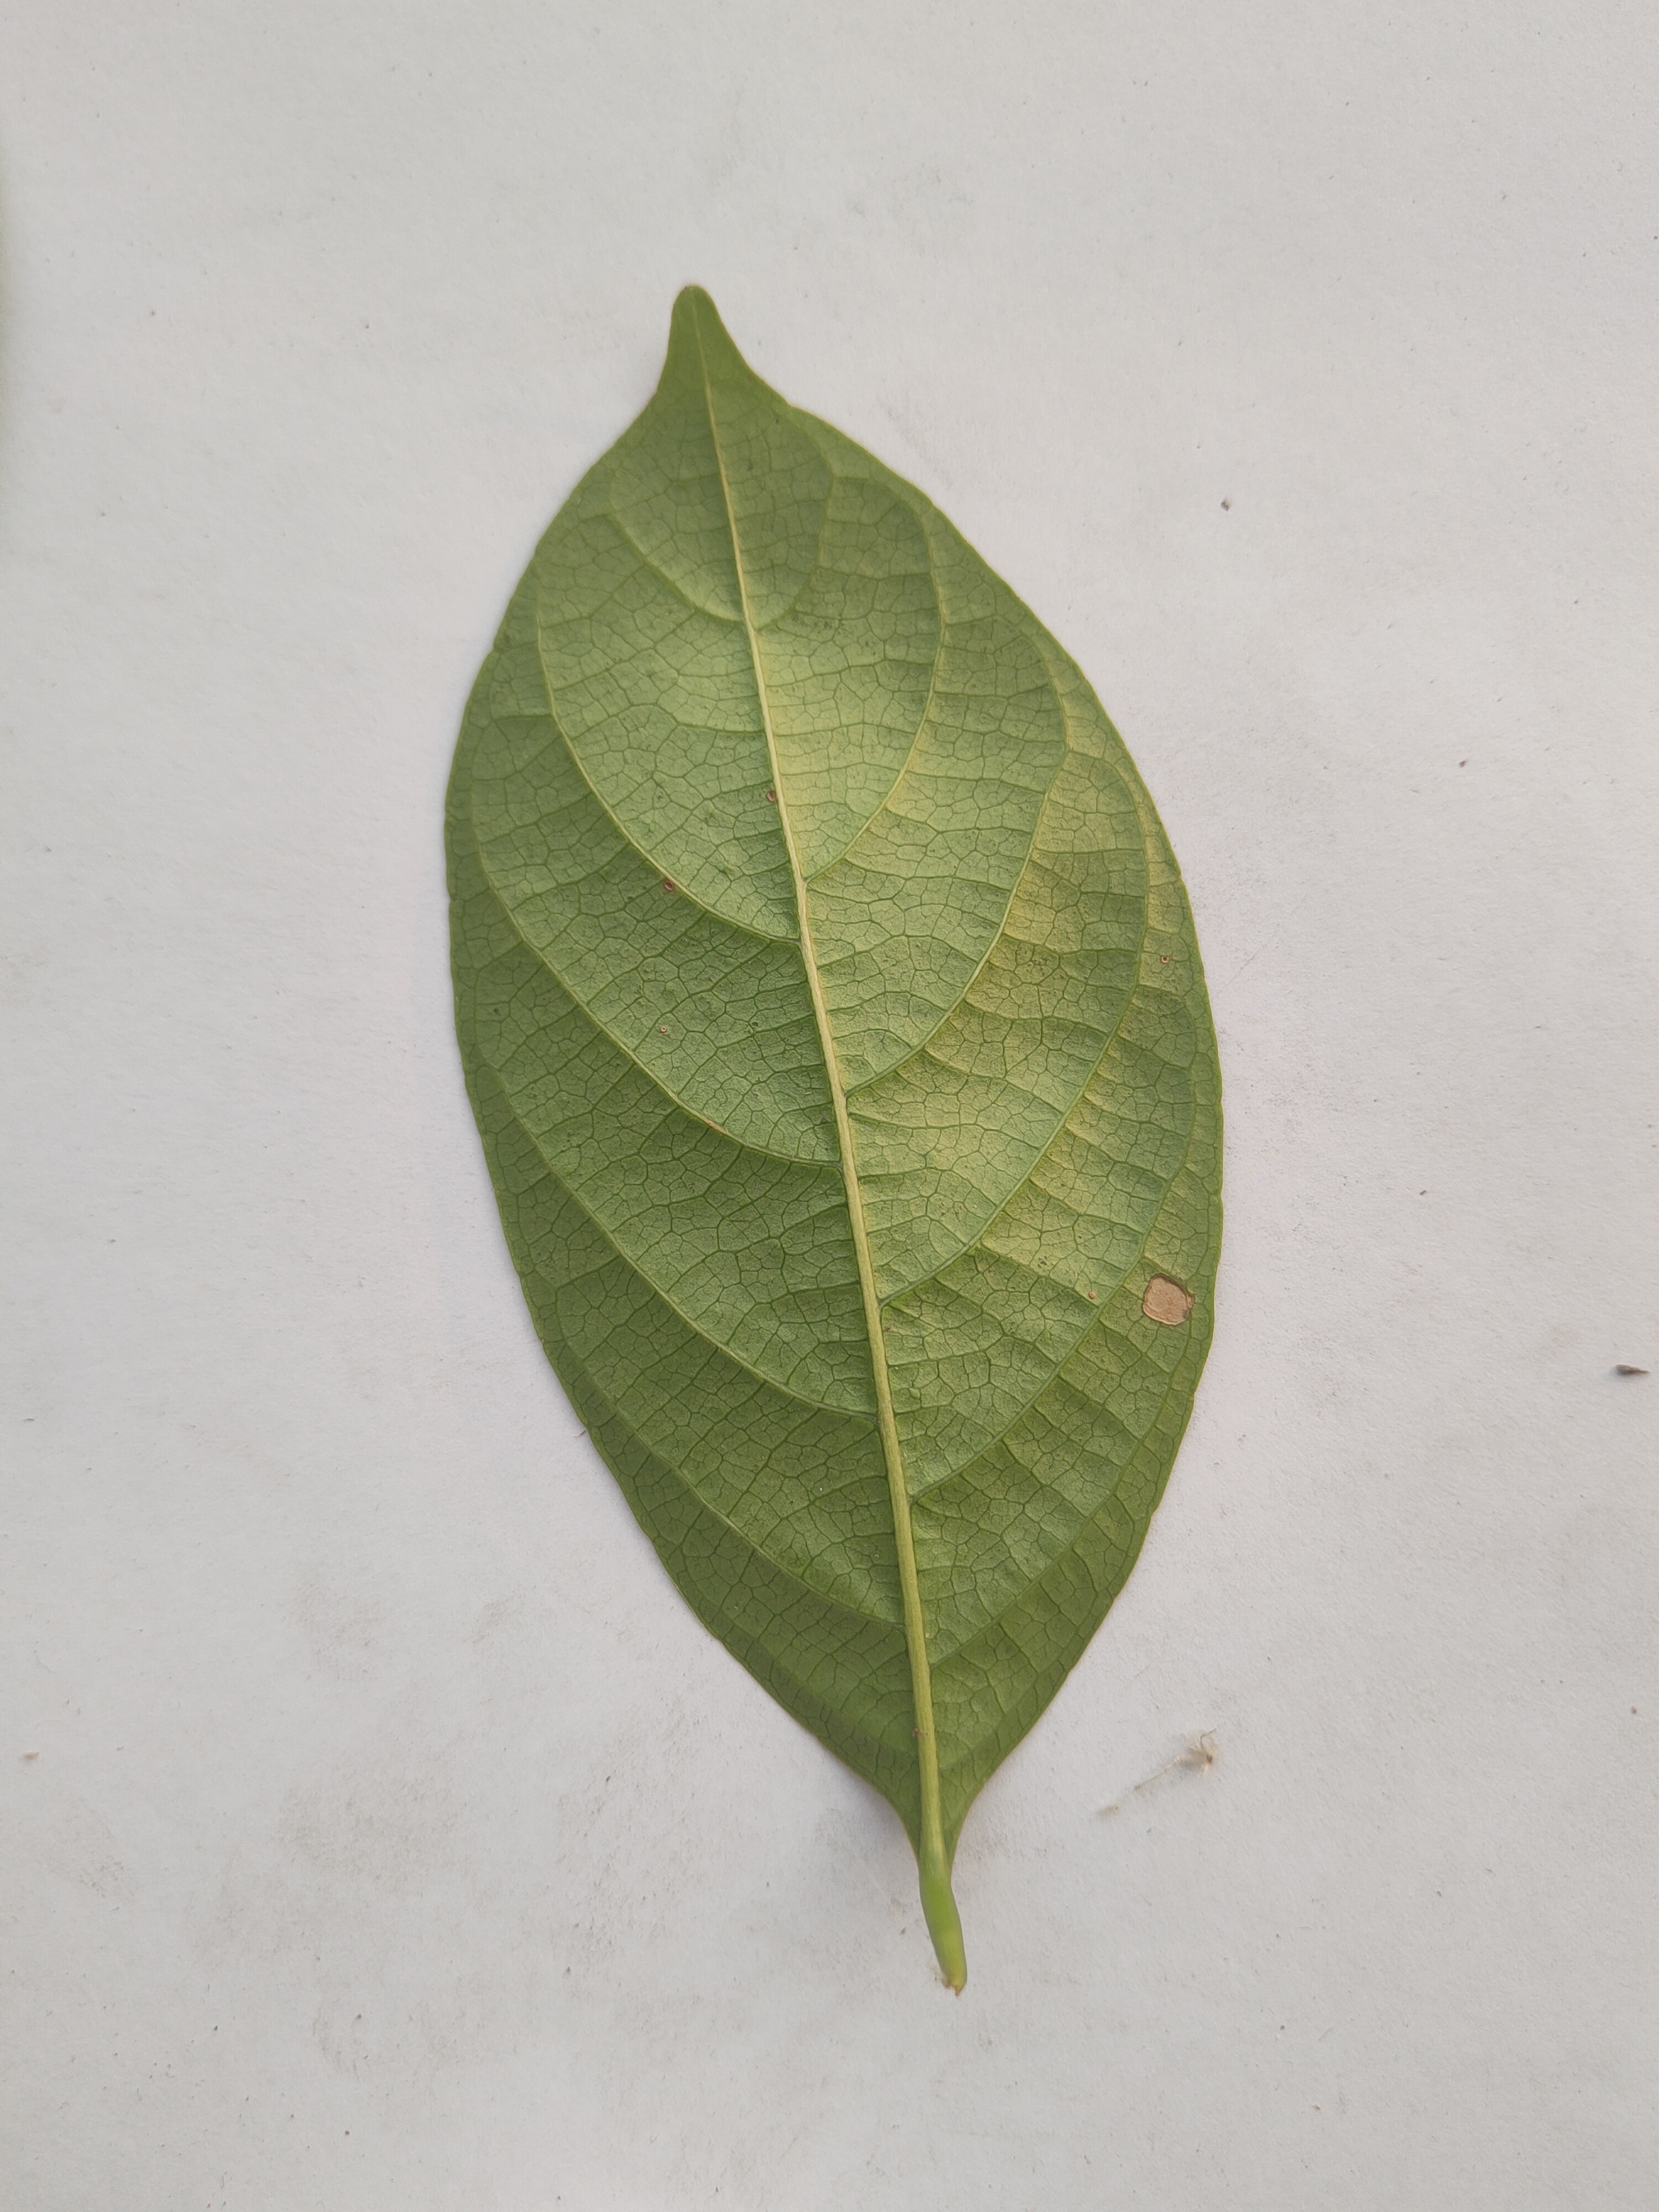
Leaf variety: Lotkon